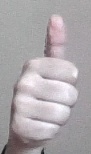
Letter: aleff